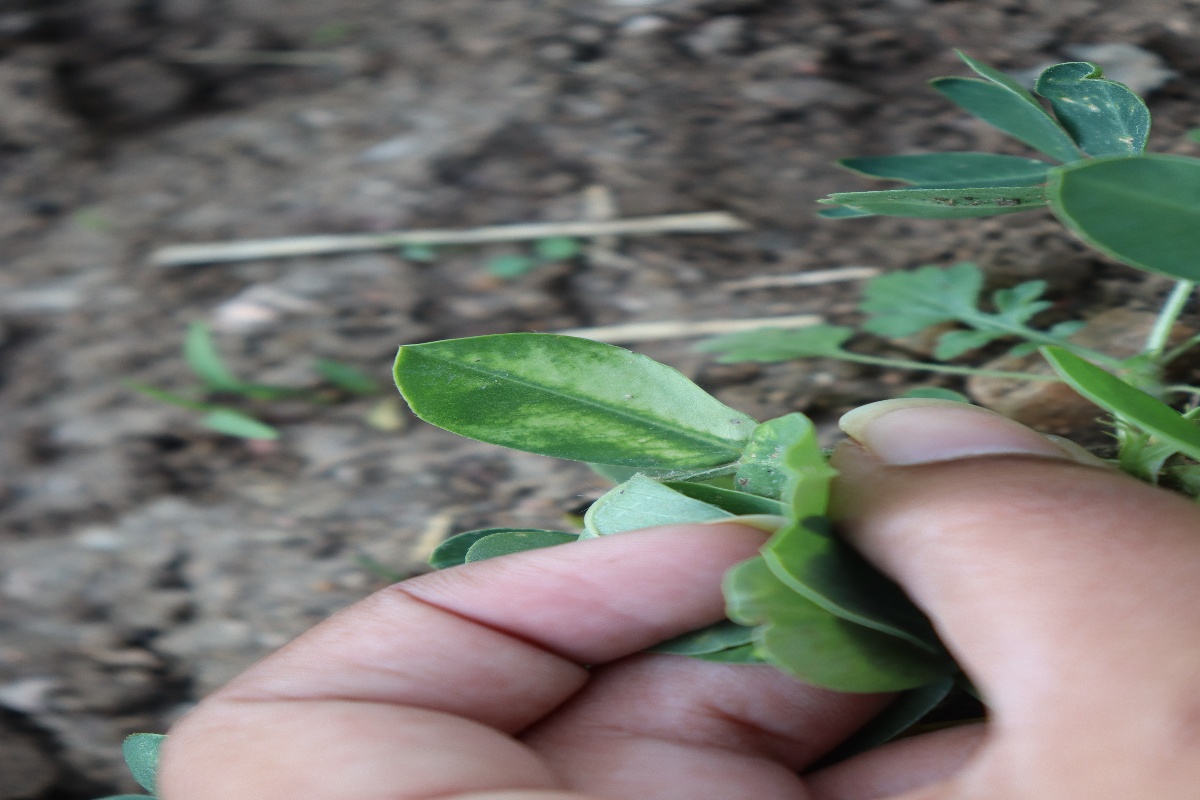
Label: early_leaf_spot